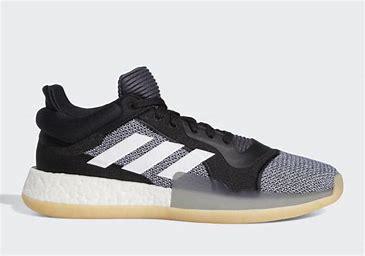
Brand: Adidas
Model: Marquee Boost